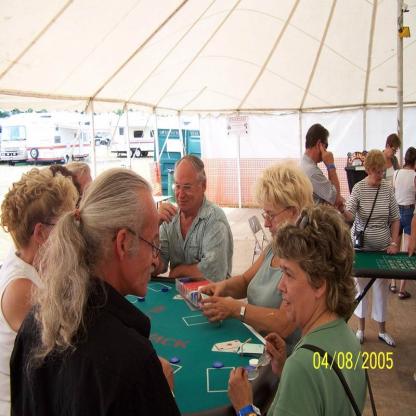
Scene: Indoor